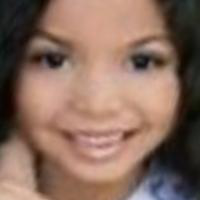
Age group: age 11-20